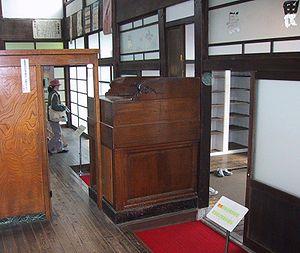
Le sentō est un type de bain public japonais payant. Traditionnellement, ces bains sont fonctionnels, constitués d'une grande salle avec un mur séparant les deux sexes, et de chaque côté, des rangées de robinets simples et un grand bassin où les clients se baignent ensemble après s'être lavés.